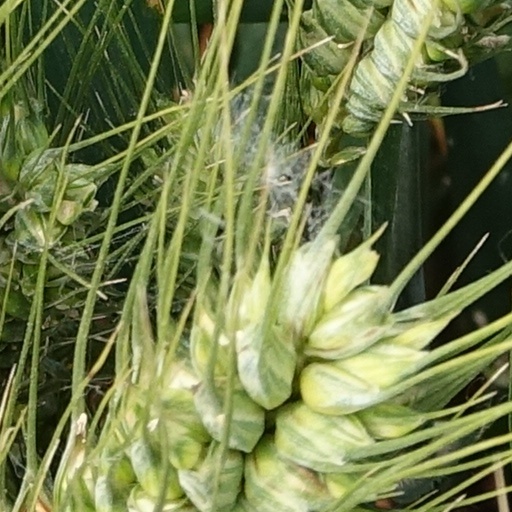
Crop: wheat